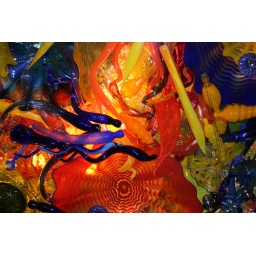
Detail from the base of the Chihuly glass exhibit at the Children's Museum in Indianapolis